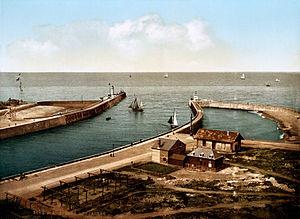
Dieppe est une commune française située dans le département de la Seine-Maritime en région Normandie.